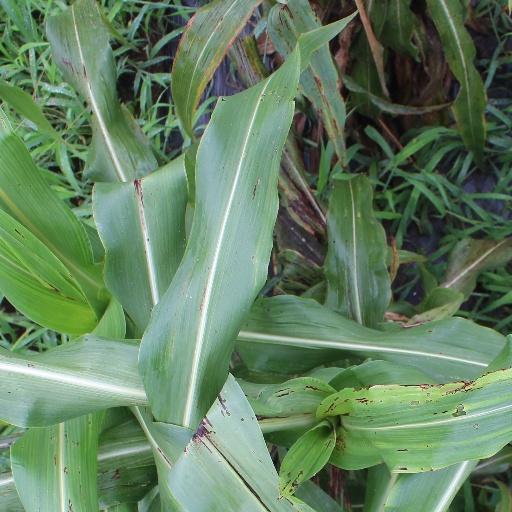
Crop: sorghum